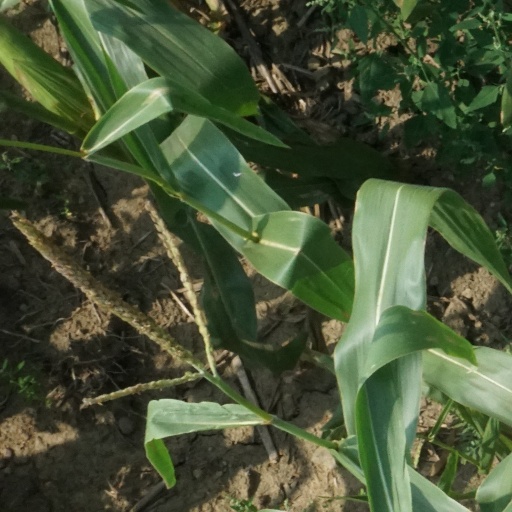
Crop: maize; corn